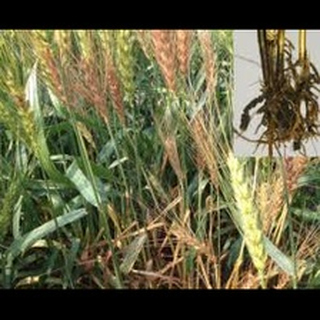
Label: wheat_blast